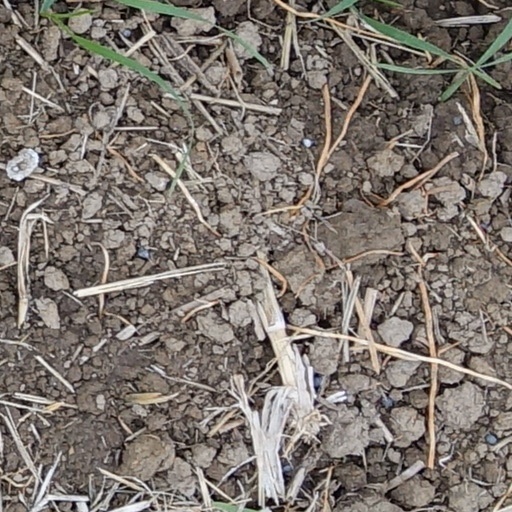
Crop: wheat